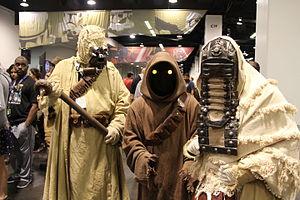
Tatooine est une planète-désert de l’univers de fiction Star Wars. Située dans la Bordure extérieure, cette planète orbite autour des étoiles Tatooine I et II. Il s'agit du monde d'origine de la famille Skywalker.